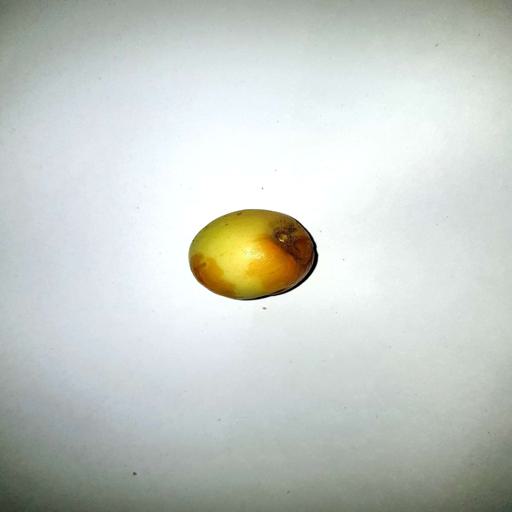
Label: bruised